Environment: real
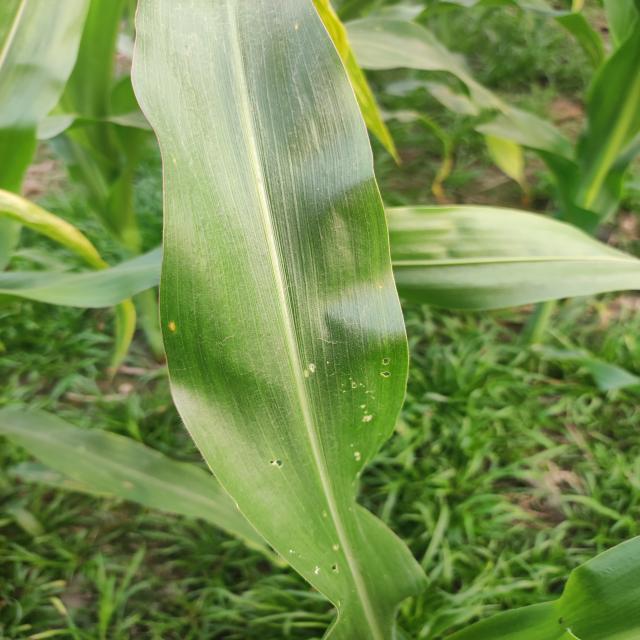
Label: fall_armyworm